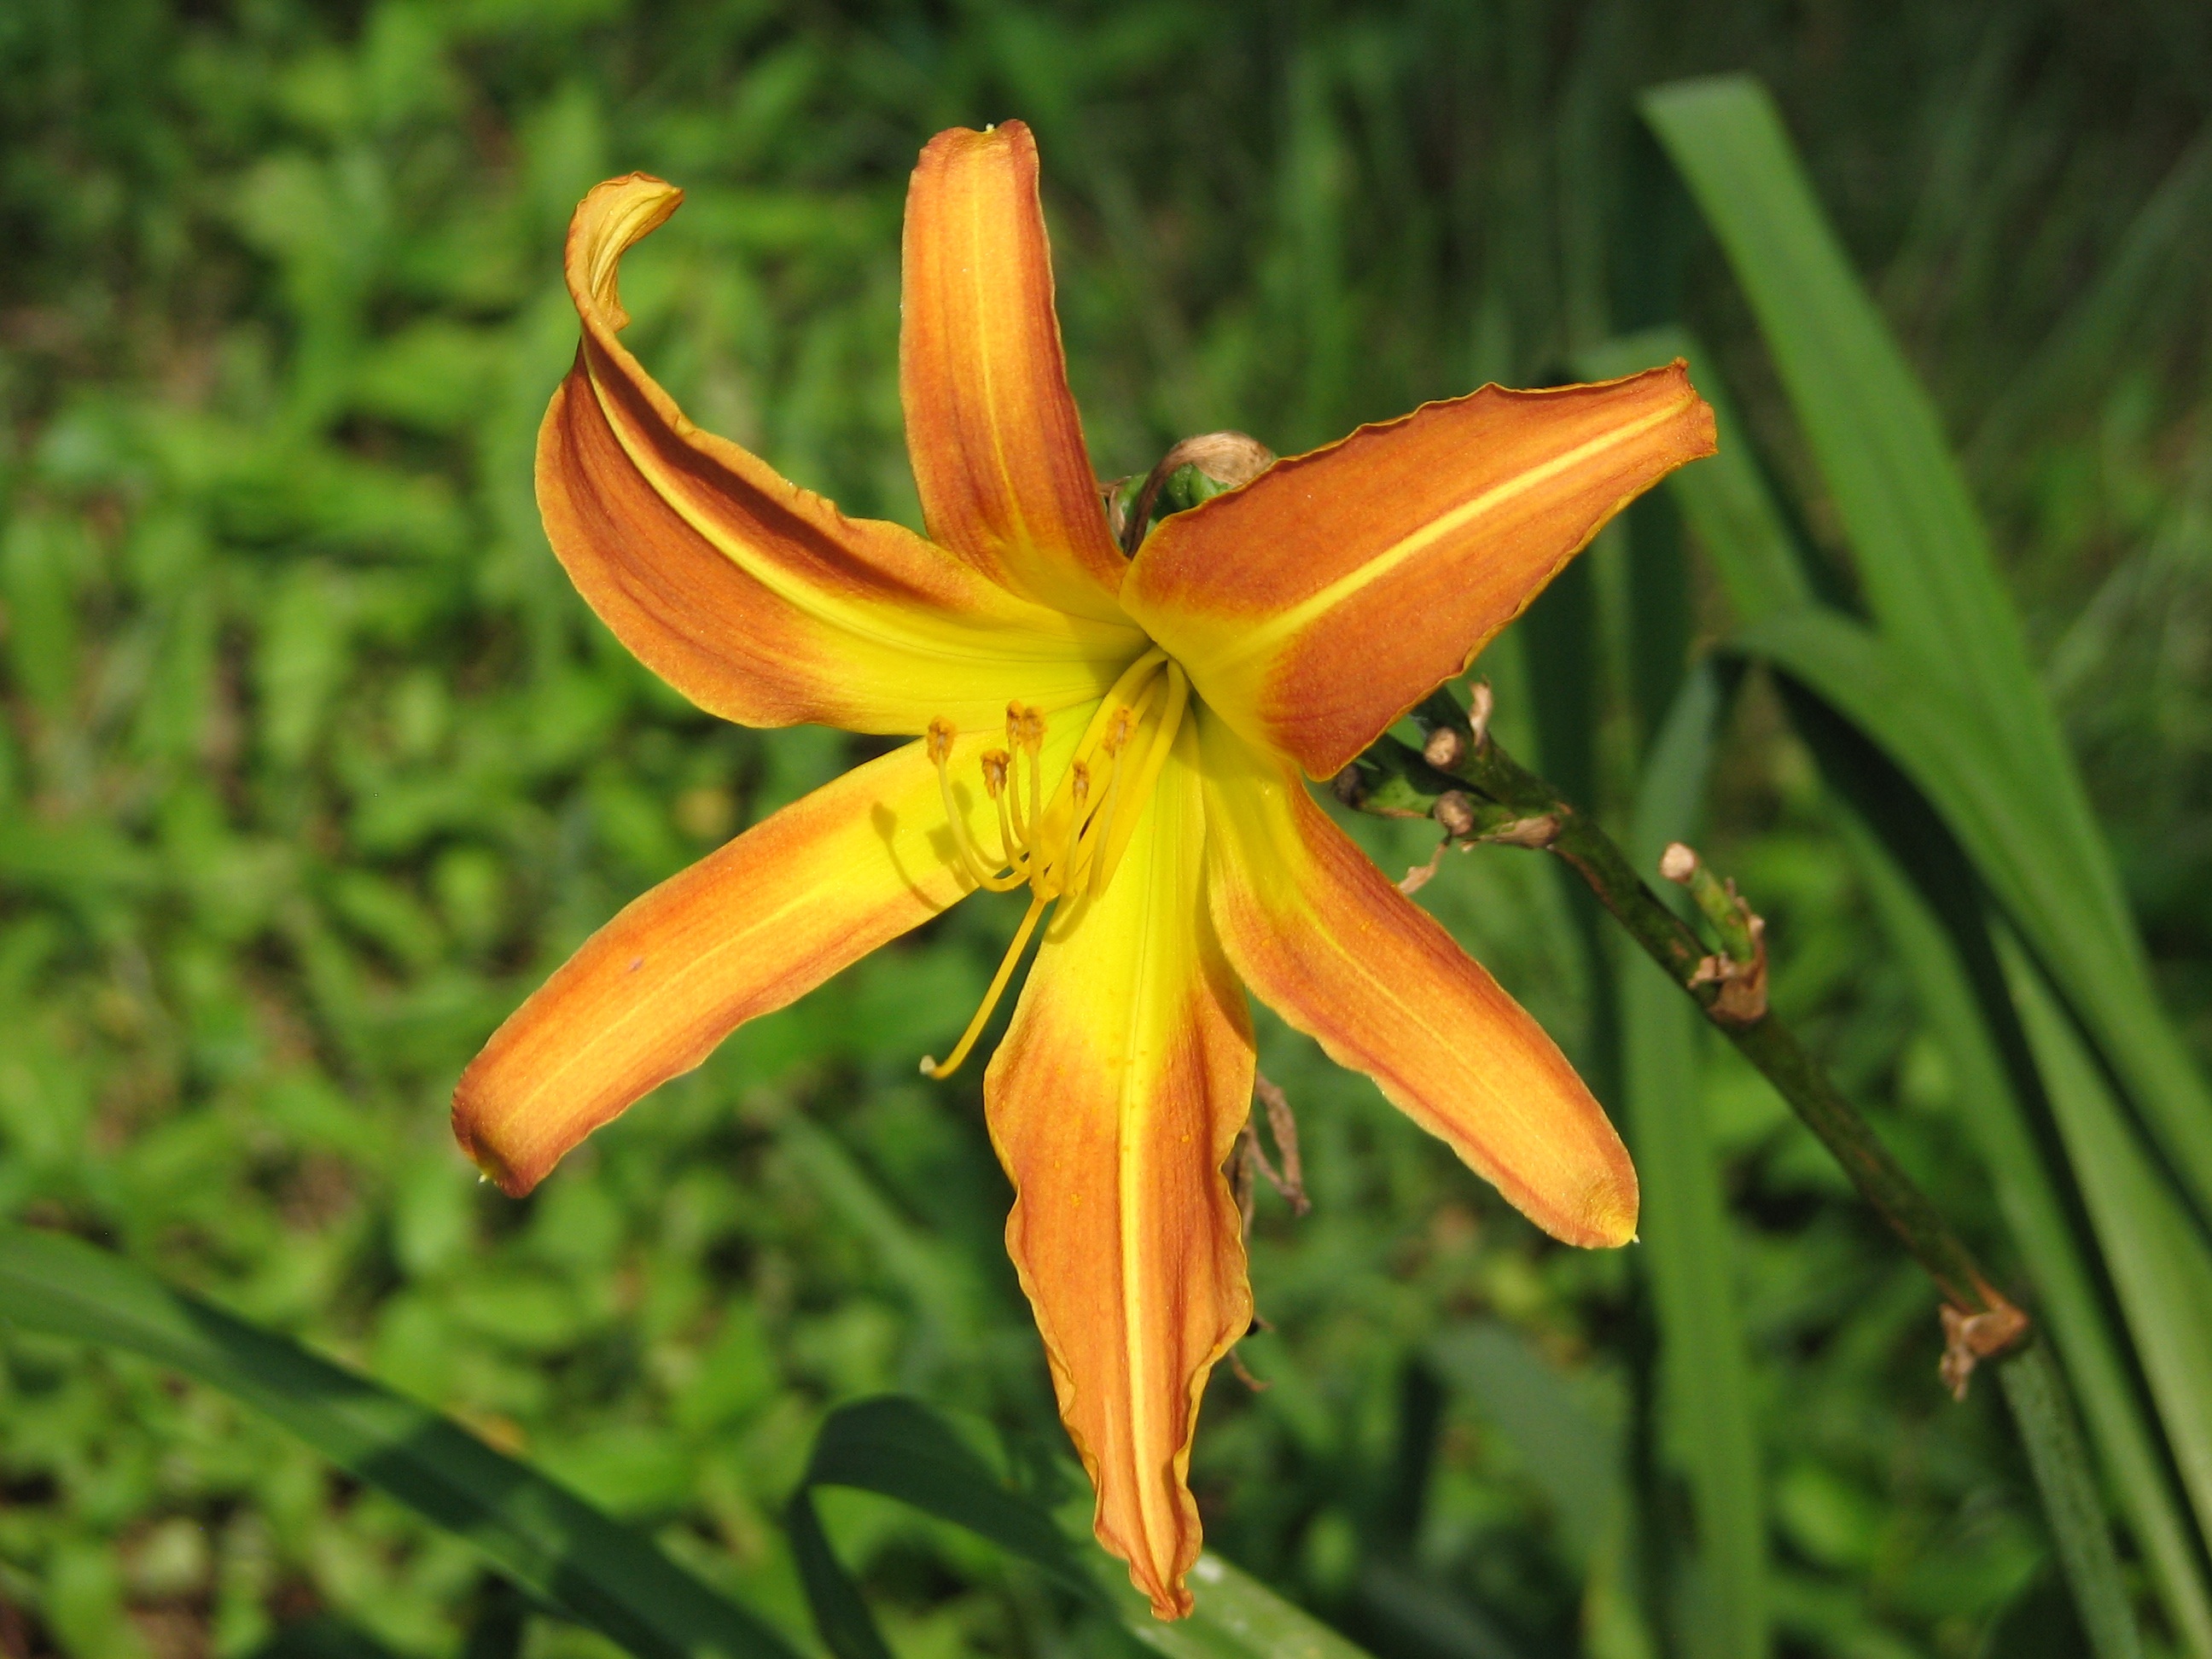
nature, blossom, plant, flower, petal, bloom, floral, orange, spring, color, botany, yellow, flora, lily, daylily, macro photography, orange flower, flowering plant, mexican sunflower, orange lily, plant stem, land plant, fawn lily